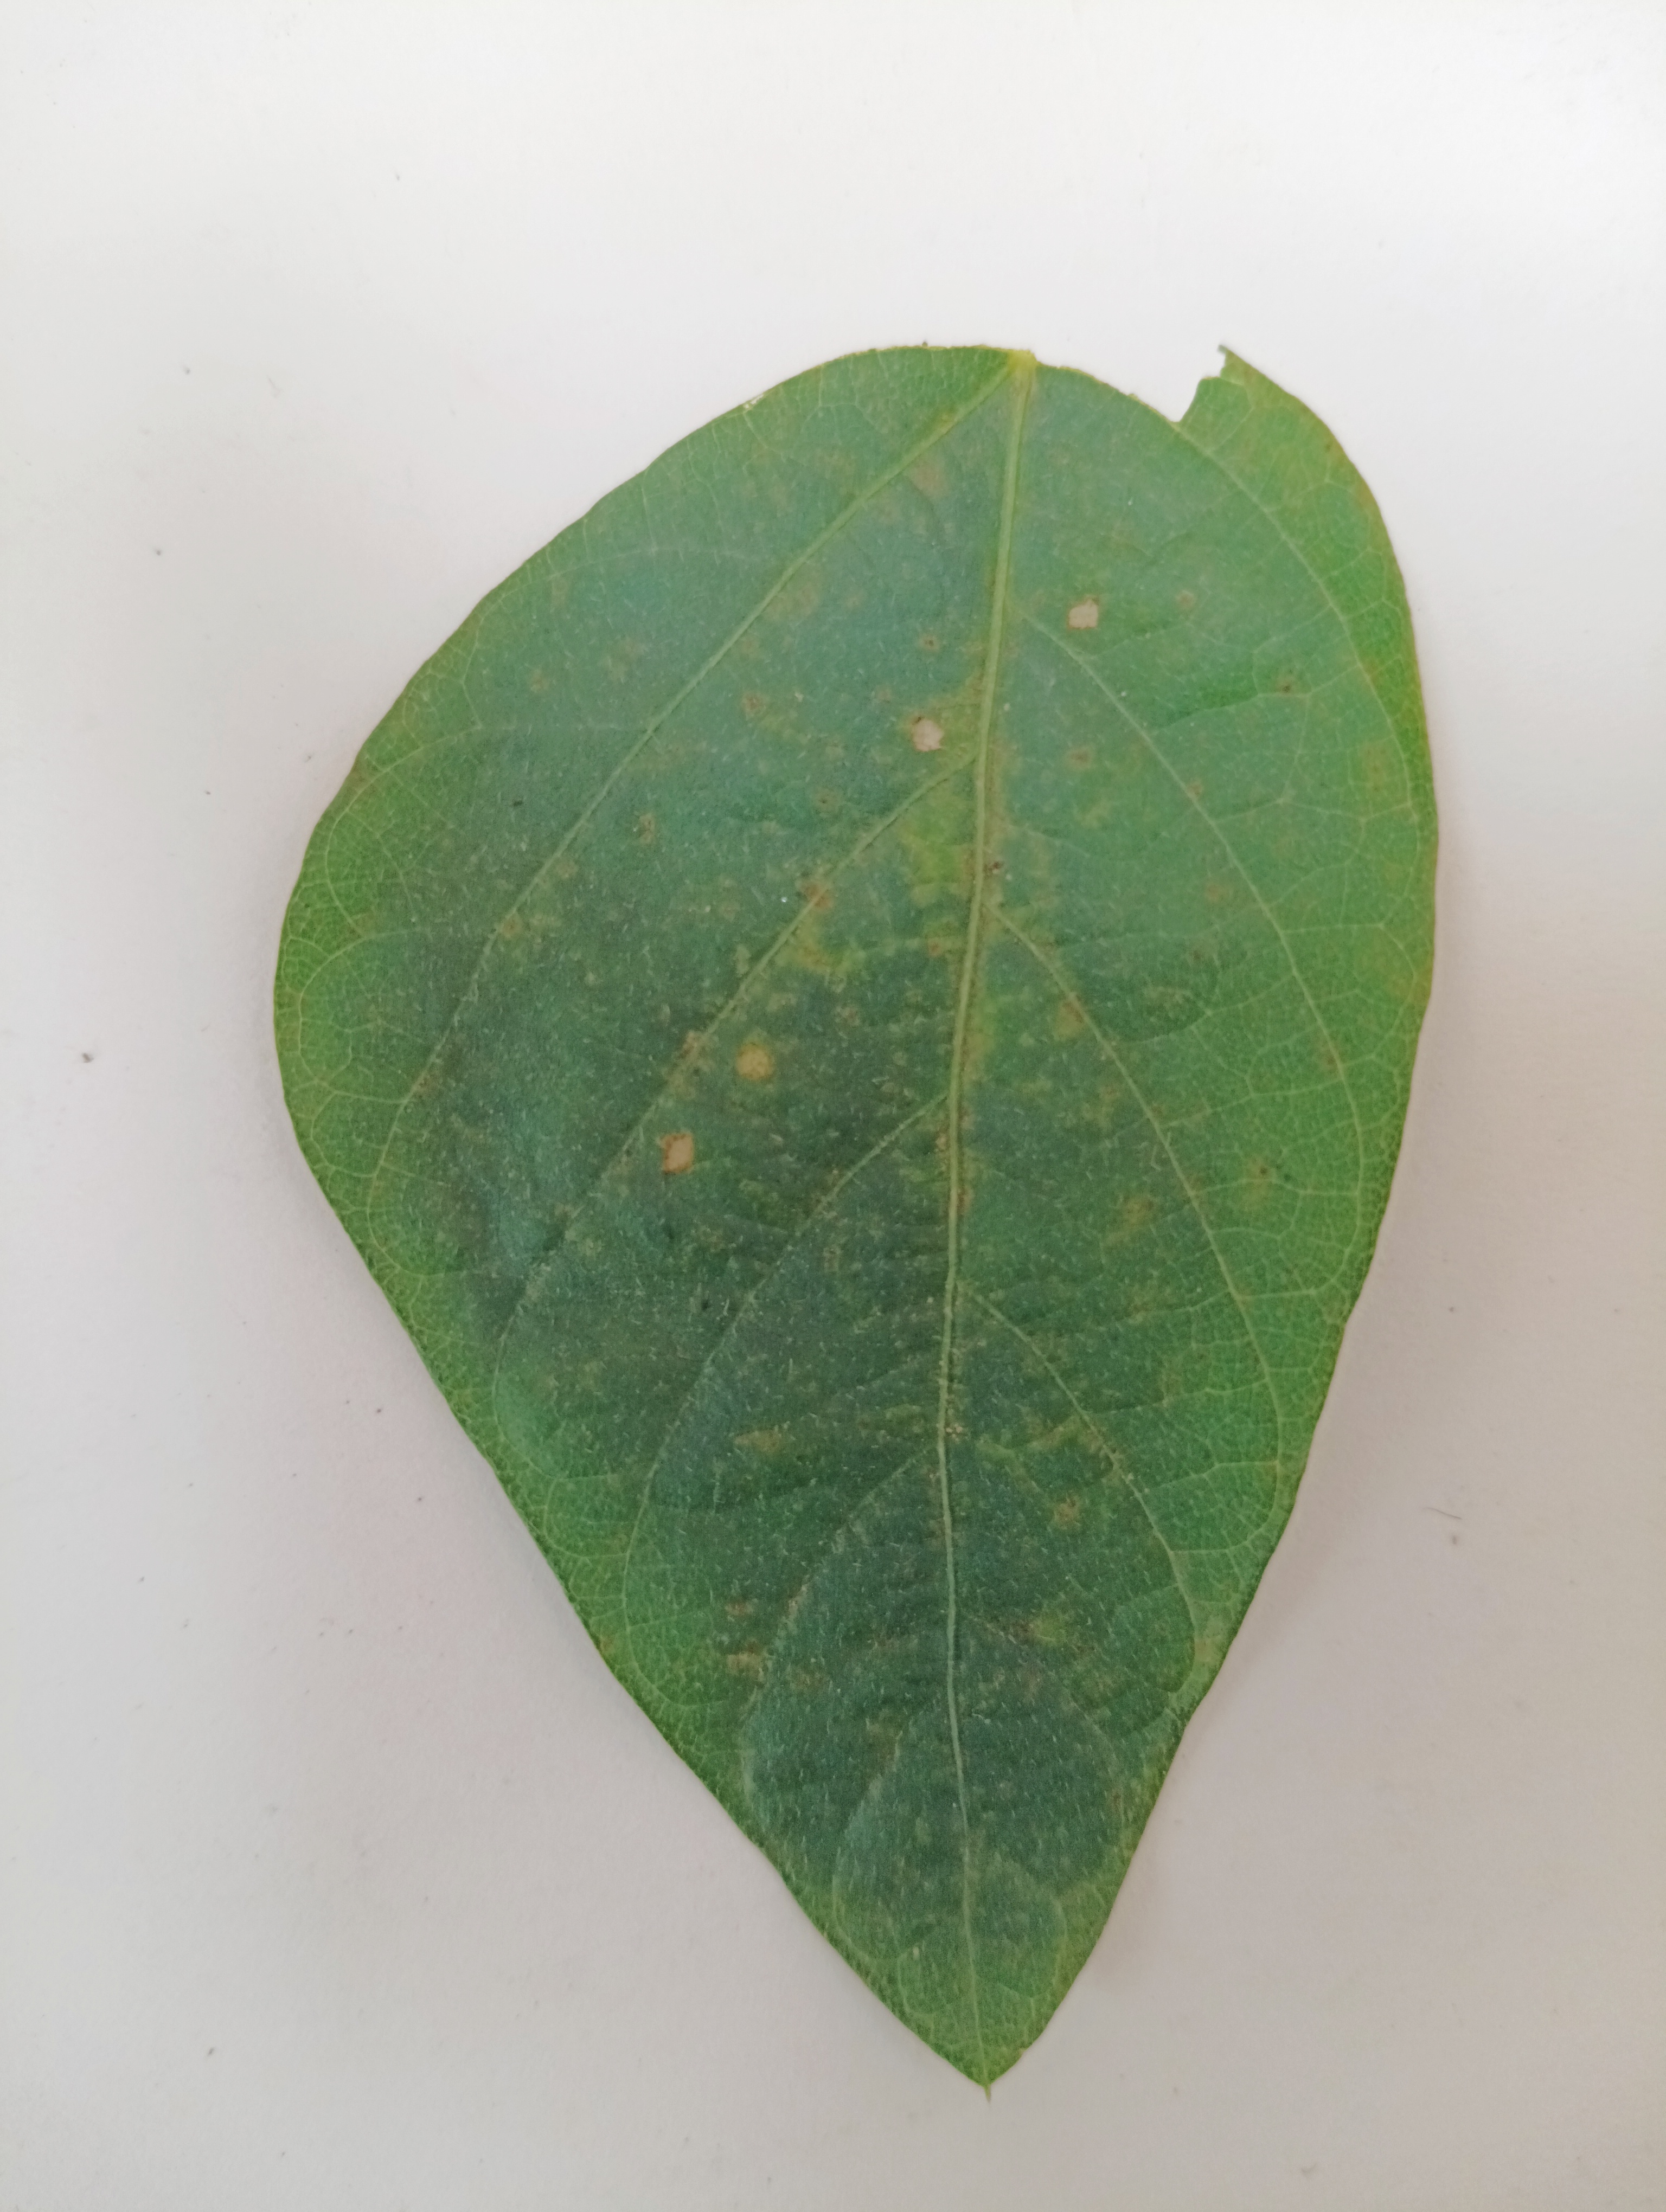
Label: Healthy